Central Park Tower

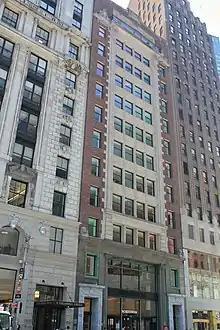
The facade of 1780 Broadway, a New York City designated landmark preserved at Central Park Tower's base, is made of limestone and brick.

The facade for the upper stories is mostly a curtain wall made of aluminum and glass. Over of these materials were used in the facade. According to Permasteelisa, of glass curtain wall is used on the upper floors. The magazine "Informed Infrastructure" states that of glass is used on the facade, comprising over 12,000 panels. Each of the panels measures, on average, tall and across. The residential stories have casement windows, within the curtain wall, that can swing up to outward. In addition, some condominium units have motorized windows at least above the floor. For the eastern facade, which cantilevers over the Art Students League building, a zinc facade was installed to reduce reflections of sunlight onto nearby buildings. Zinc was chosen because it would eventually degrade into a matte finish.